The Scarlet Runner

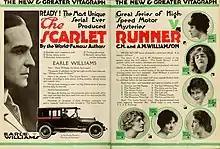
Ad for the film

The Scarlet Runner is a 1916 American drama film serial directed by William P. S. Earle and Wally Van. The film is considered lost.